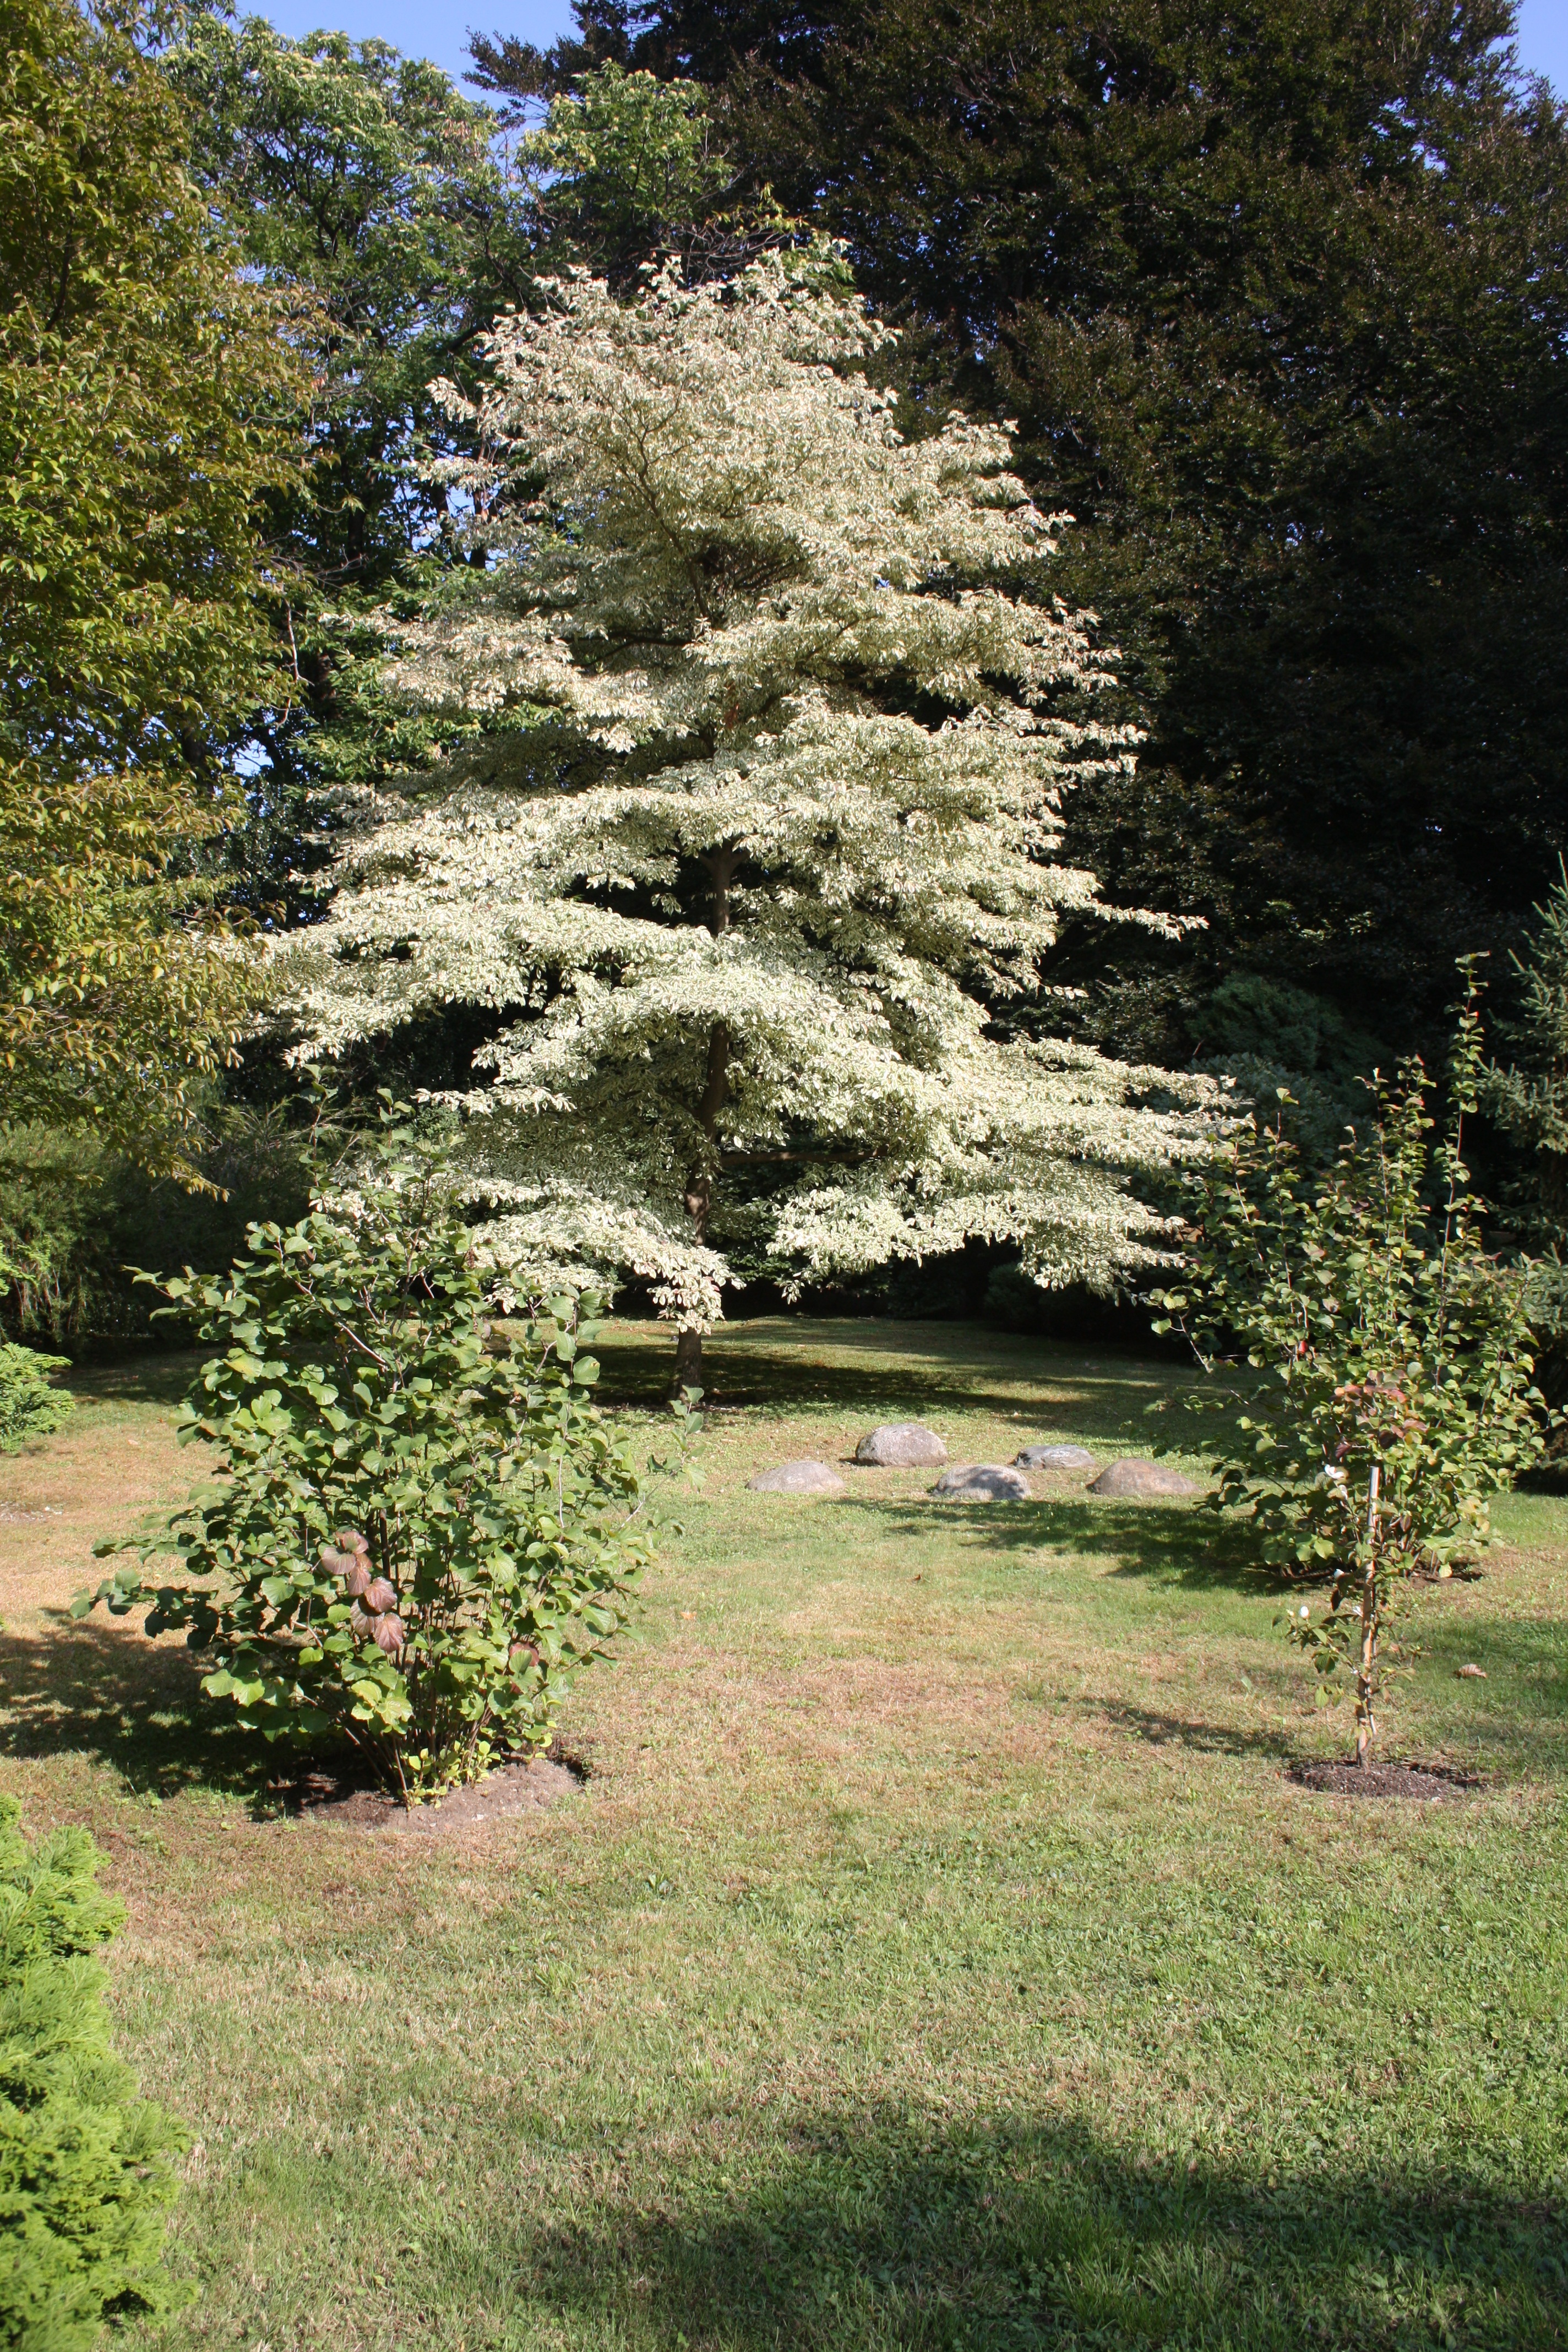
tree, blossom, plant, leaf, flower, autumn, italy, botany, garden, flora, spruce, shrub, botanical garden, woodland, ecosystem, flowering plant, verbania, woody plant, land plant